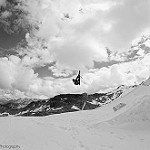
Label: B & W